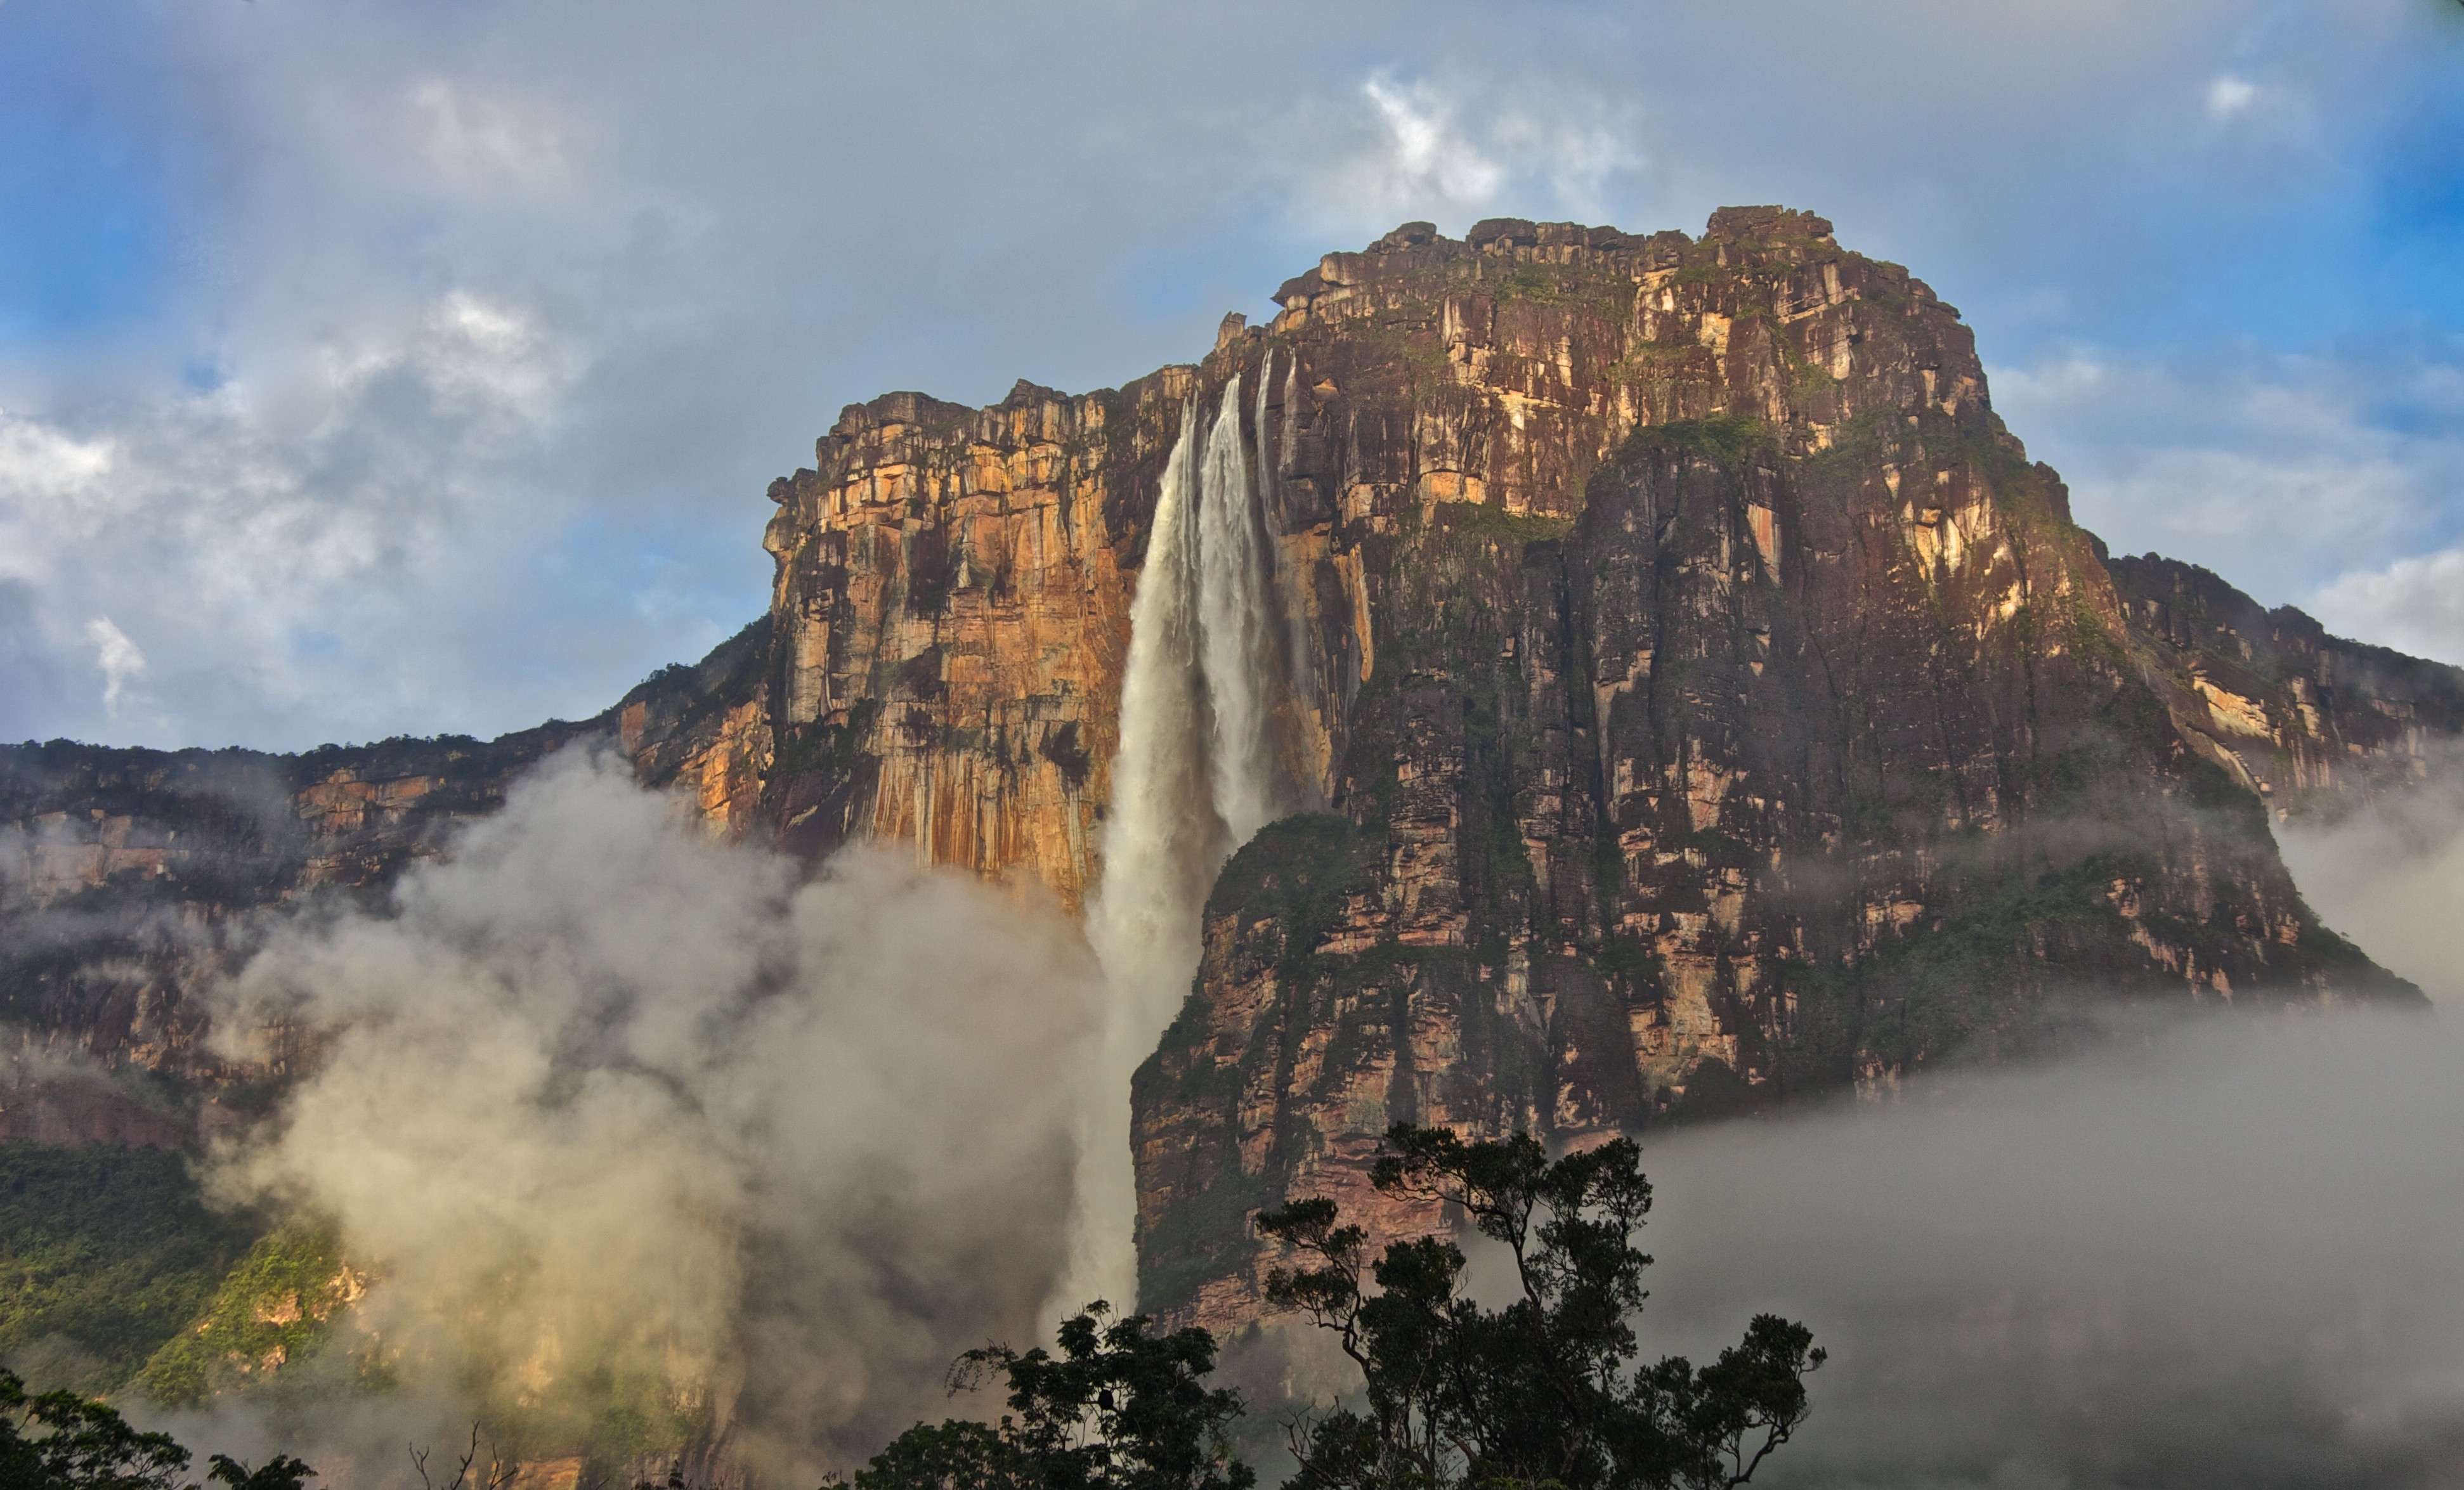
Landmark: Angel Falls